Bukhara State University

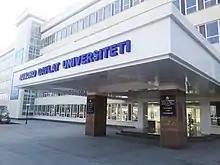
Bukhara State University

It was founded on the basis of the Decree of the President of the Republic of Uzbekistan on March 15, 1992 based on the Bukhara Pedagogical Institute which was founded in 1930.